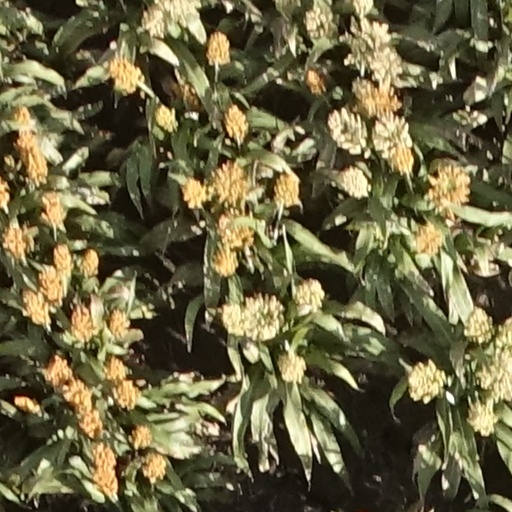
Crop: sorghum